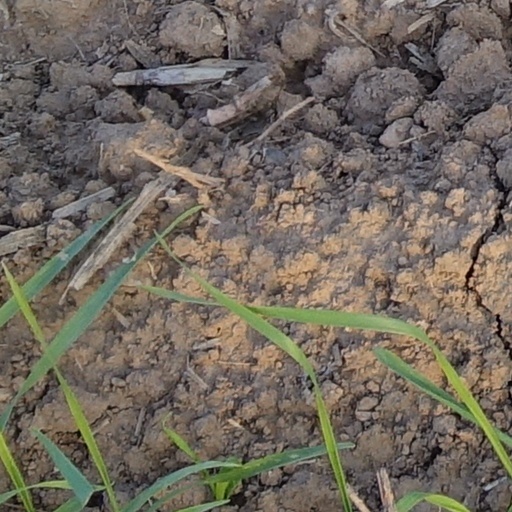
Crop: wheat